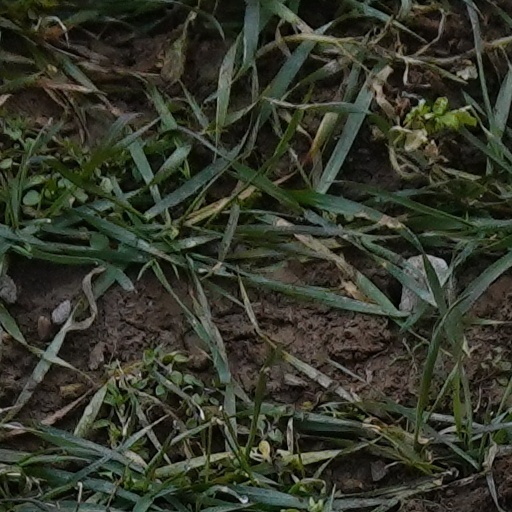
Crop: wheat